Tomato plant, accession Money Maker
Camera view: vertical (180 deg); turntable rotation: 180 degrees
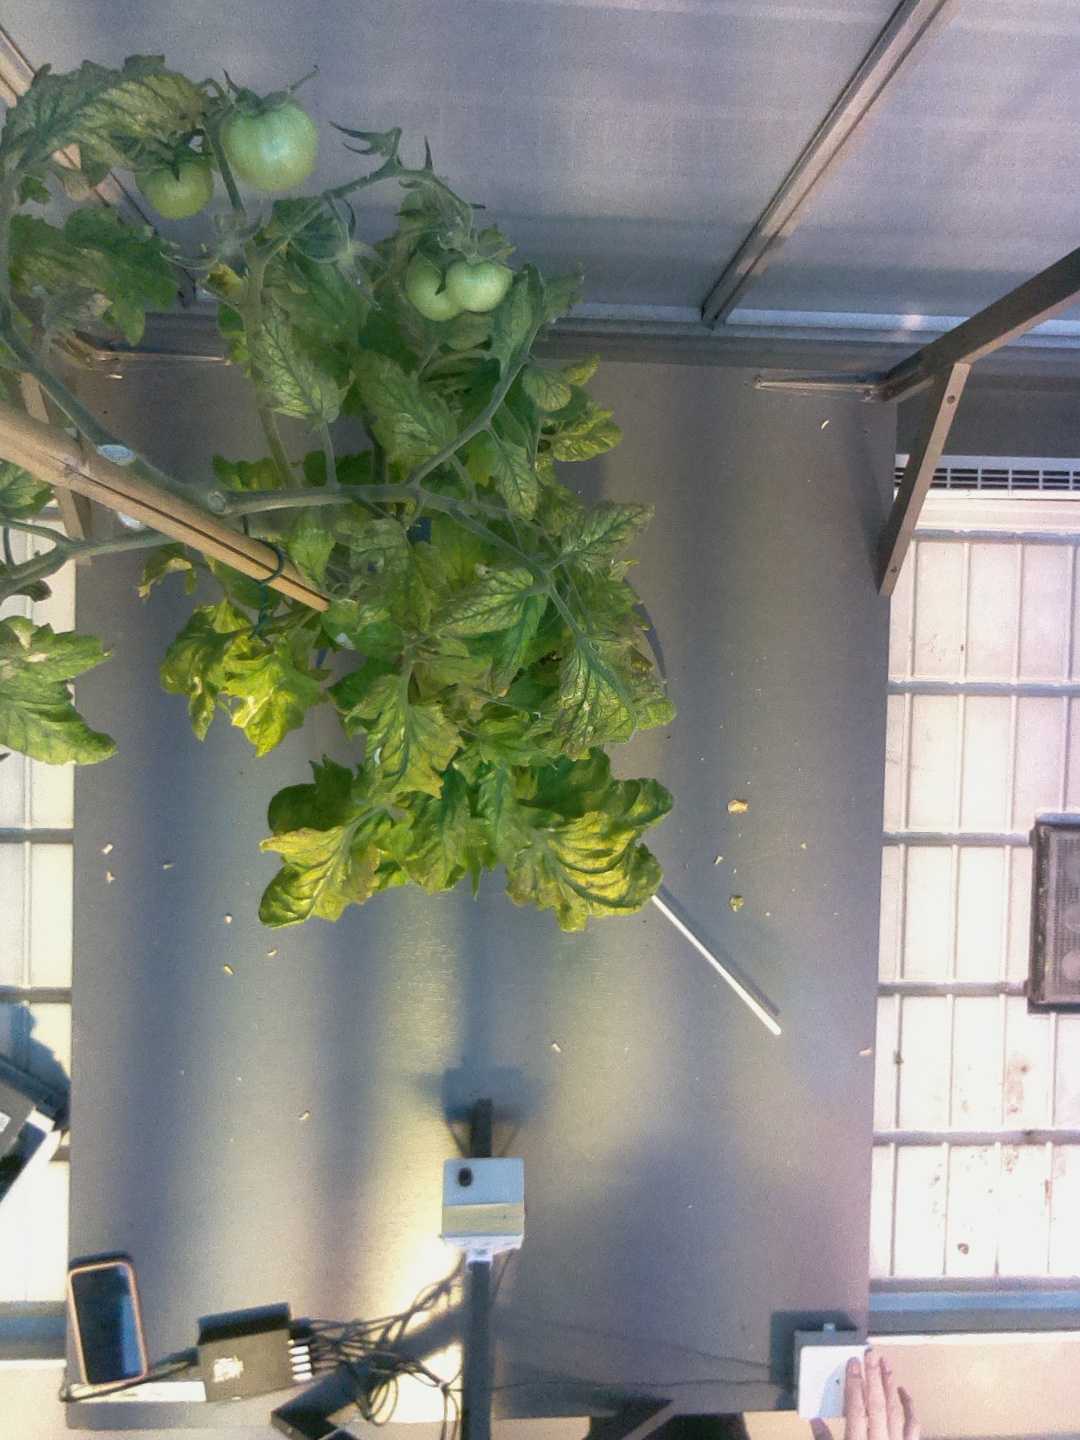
BBCH growth stage 78: 80% -90% of final fruit size